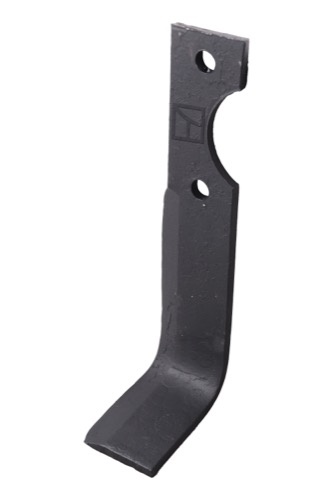
Cuchilla- lado derecho - LS02-CUR-0159
Referencia: LS02-CUR-0159 Peso: 0,470 kg Grosor: 6 Longitud: 218 Distancia entre agujeros: 68 Ancho: 40 Taladrado: 10,5 Accesorios LS04-TRT-122 Tornillo con tuerca autoblocante - M10X1 - 10,9 Piezas Adaptables para Adaptable para: Benassi Referencia Original: S.308 - 6CM105 Marca Original: Benassi
Brand: SUMINISTROS AGRÍCOLAS LA SIDERO
Category: Home & Garden > Kitchen & Dining > Kitchen Tools & Utensils > Electric Knife Accessories > Electric Knife Replacement Blades